2003 FA Community Shield

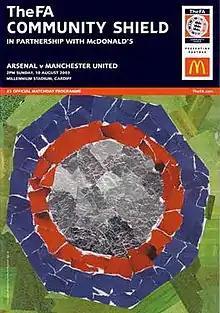
The match programme cover

The 2003 FA Community Shield (also known as The FA Community Shield in partnership with McDonald's for sponsorship reasons) was the 81st staging of the FA Community Shield, an annual football match contested by the reigning champions of the Premier League and the holders of the FA Cup. It was held at Cardiff's Millennium Stadium on 10 August 2003. The match pitted Manchester United, champions of the 2002–03 Premier League against Shield holders Arsenal, who beat Southampton 1–0 in the 2003 FA Cup final. Manchester United won the Shield 4–3 on penalties, as neither side could be separated after a 1–1 draw in 90 minutes.